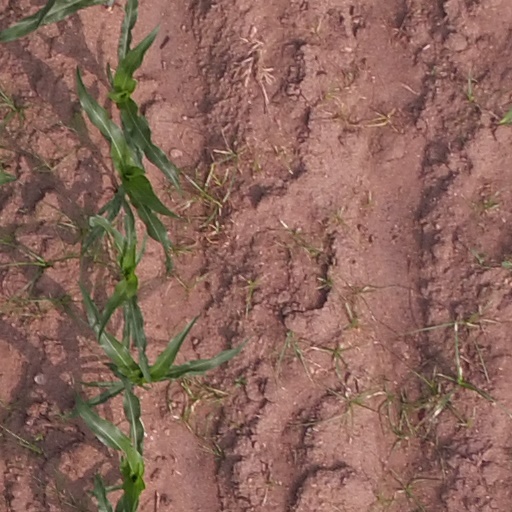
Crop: maize; corn